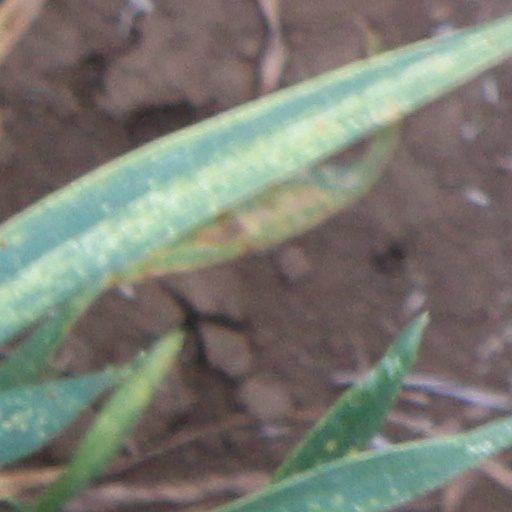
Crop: wheat